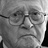
Emotion: sad